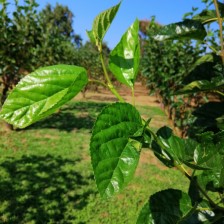
Variety: BlackOodTurkey